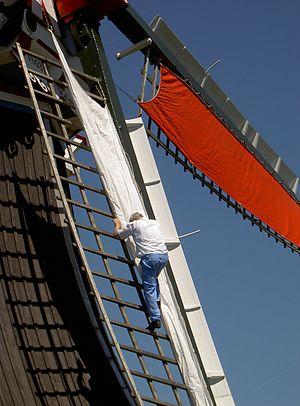
Orinx, à bien des égards orthographiés aussi comme des Orins, Oriens, Oreins, Orens, Orrens, Orenge et même Orange, était une famille de meuniers notoires actifs pendant plusieurs siècles dans le Payottenland, mais aussi dans la partie adjacente du Brabant-Wallon, du Hainaut, et de la Flandre Orientale.